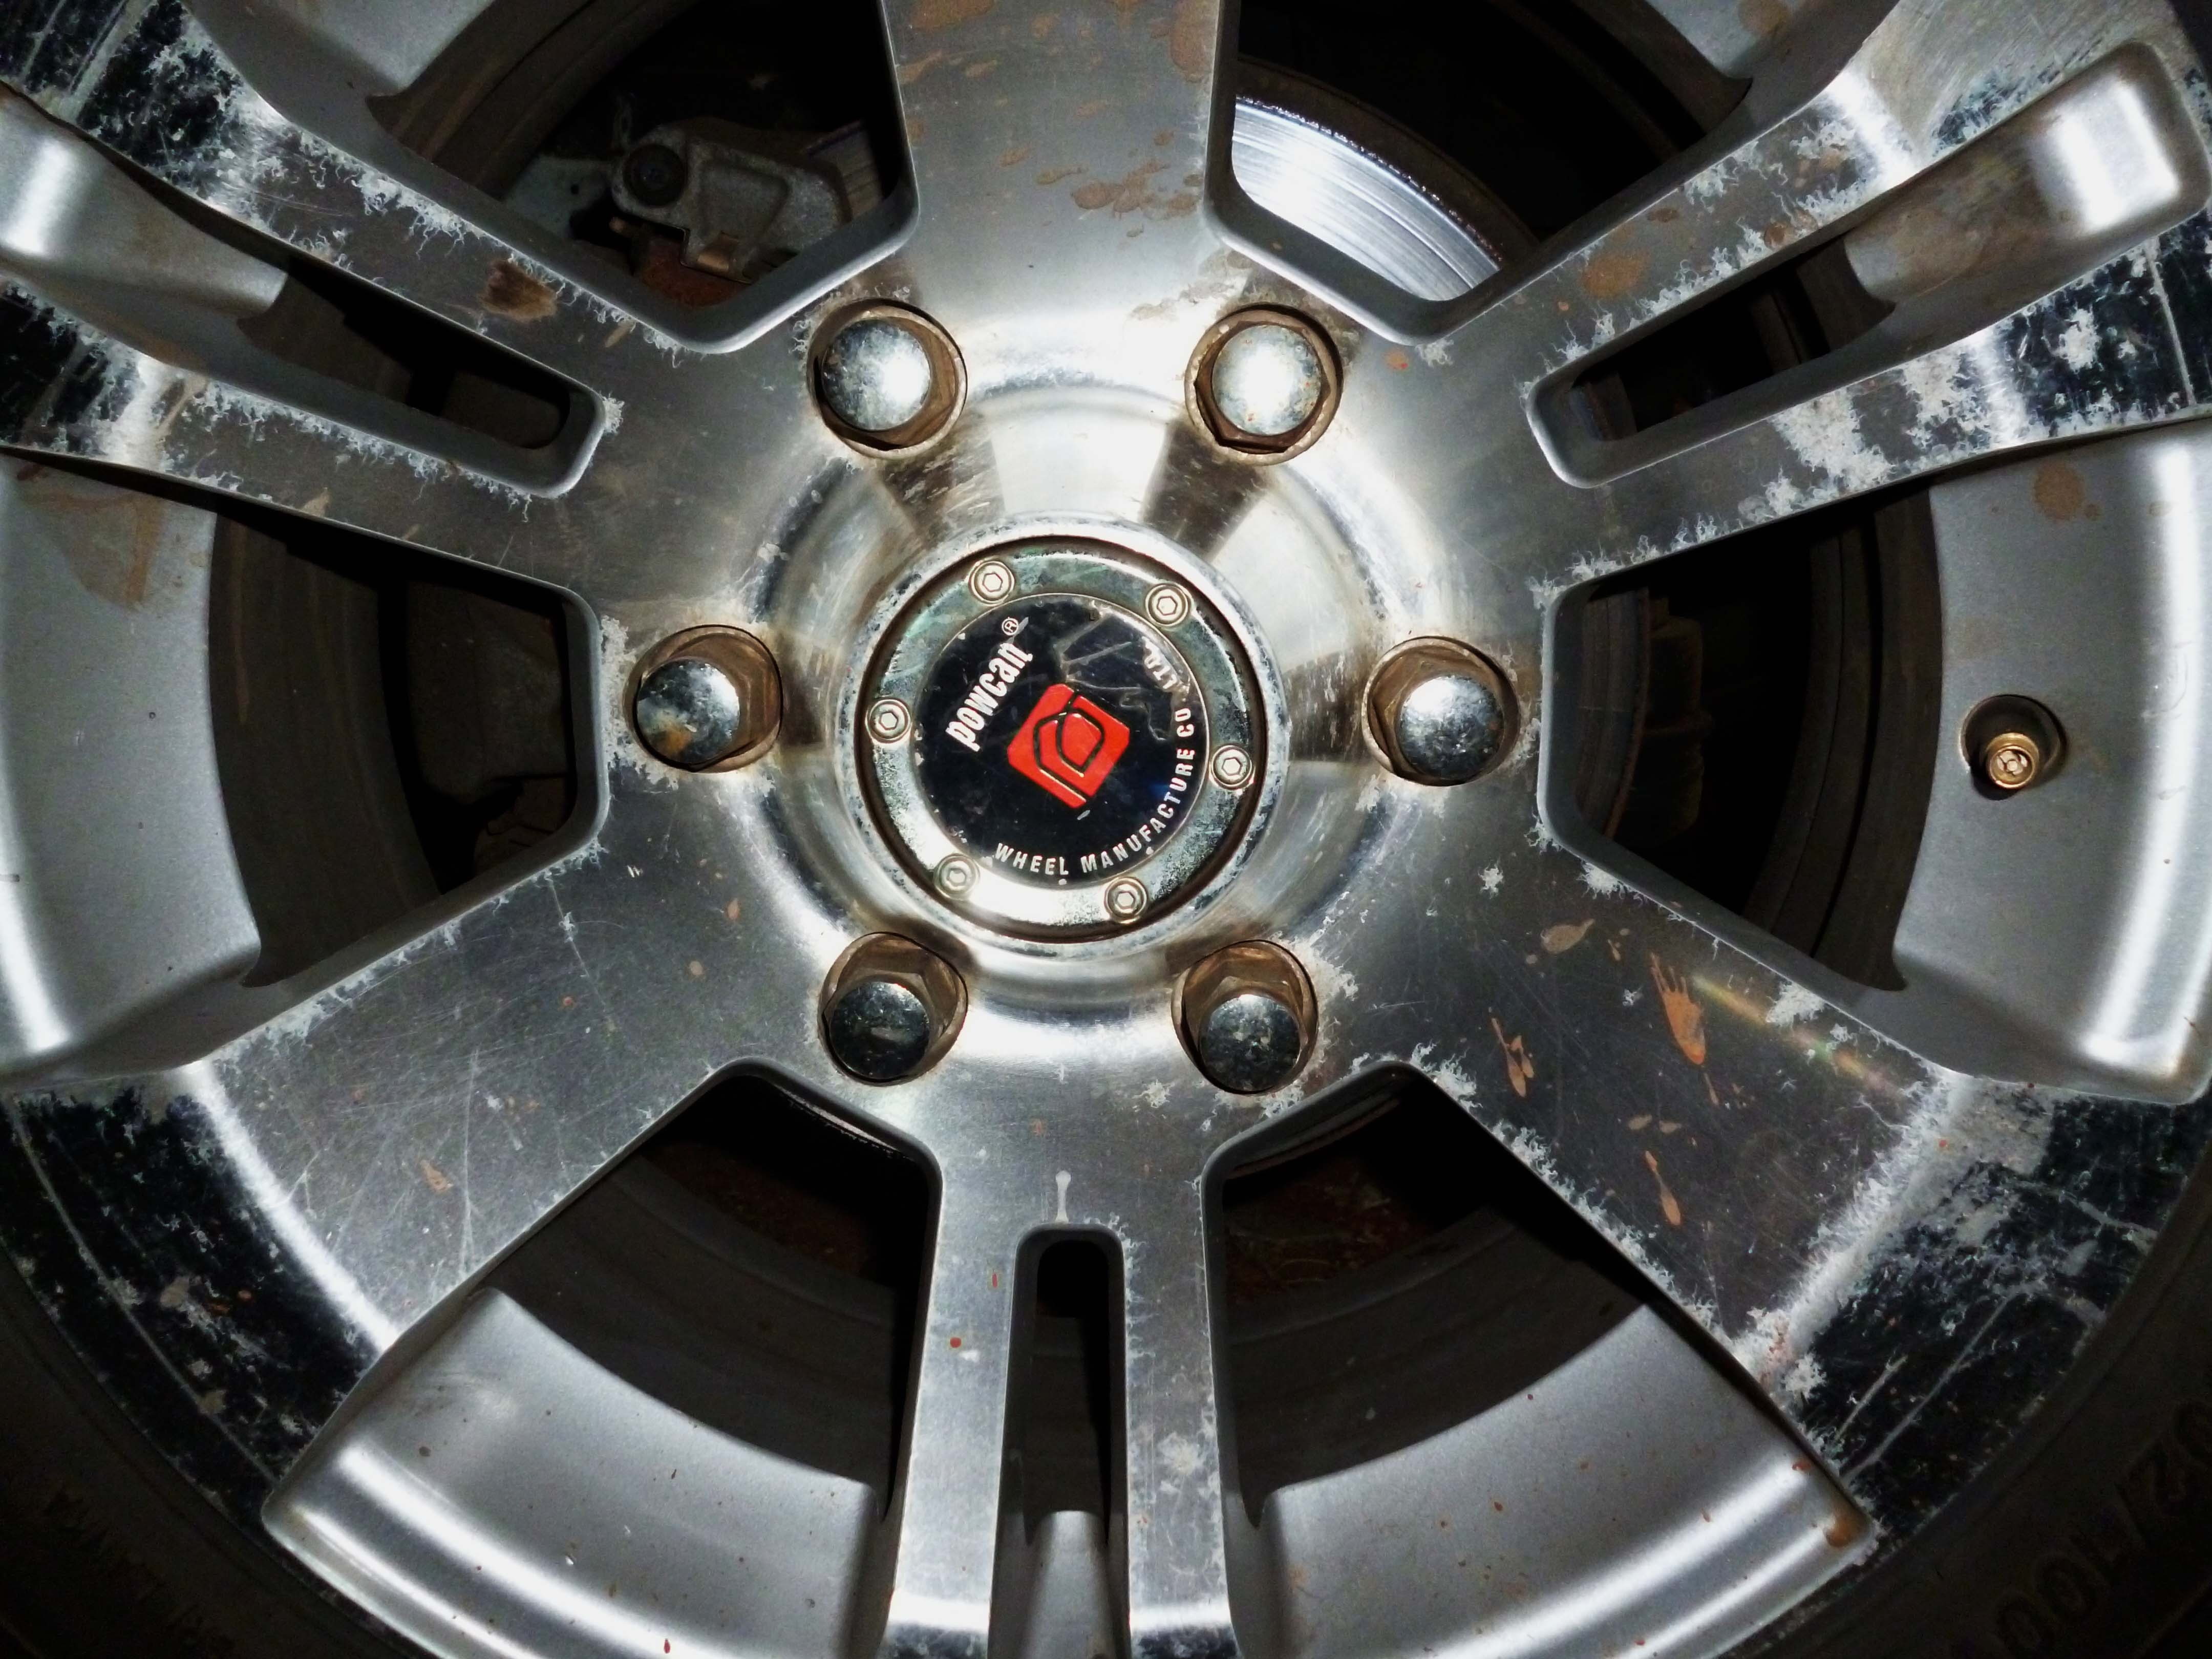
car, wheel, automobile, spoke, metal, tire, grille, bumper, tyre, tires, rim, hubcap, rubber, alloy wheel, auto part, automobile make, automotive exterior, compact car, automotive tire, vehicle rim